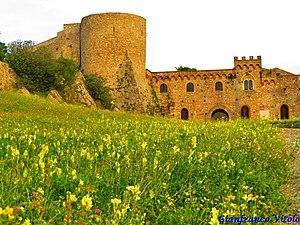
Jourdain du Pin ou Jourdain Lupin, mort en juin 1197 au château de Lombardie dans la ville sicilienne d'Enna, est un noble italo-normand du royaume de Sicile. 1ᵉʳ comte de Bovino et gouverneur de la cité de Messine, il est célèbre pour avoir mené une révolte en 1196-97 dans le but de s'emparer du trône de Sicile.